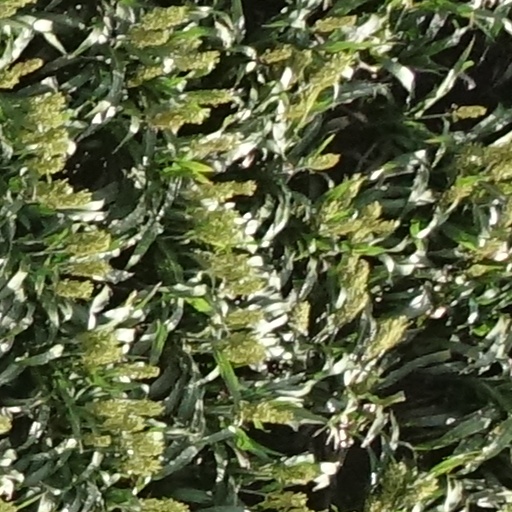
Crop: sorghum